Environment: real
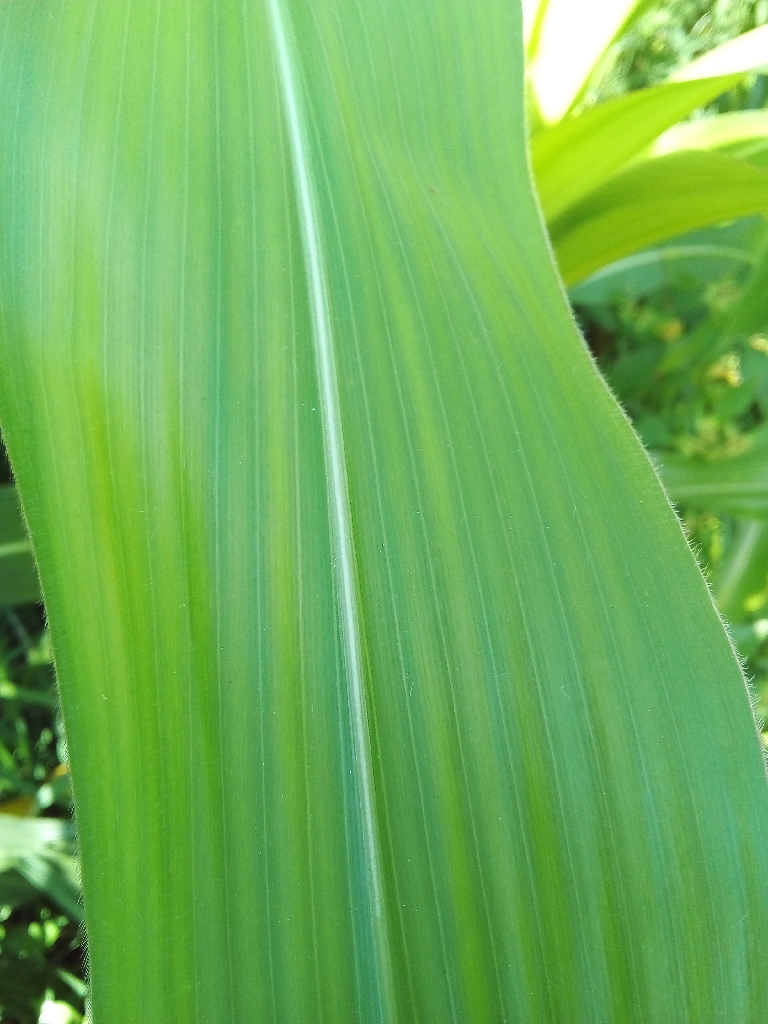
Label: healthy